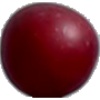
Label: Cherry Wax Red 1